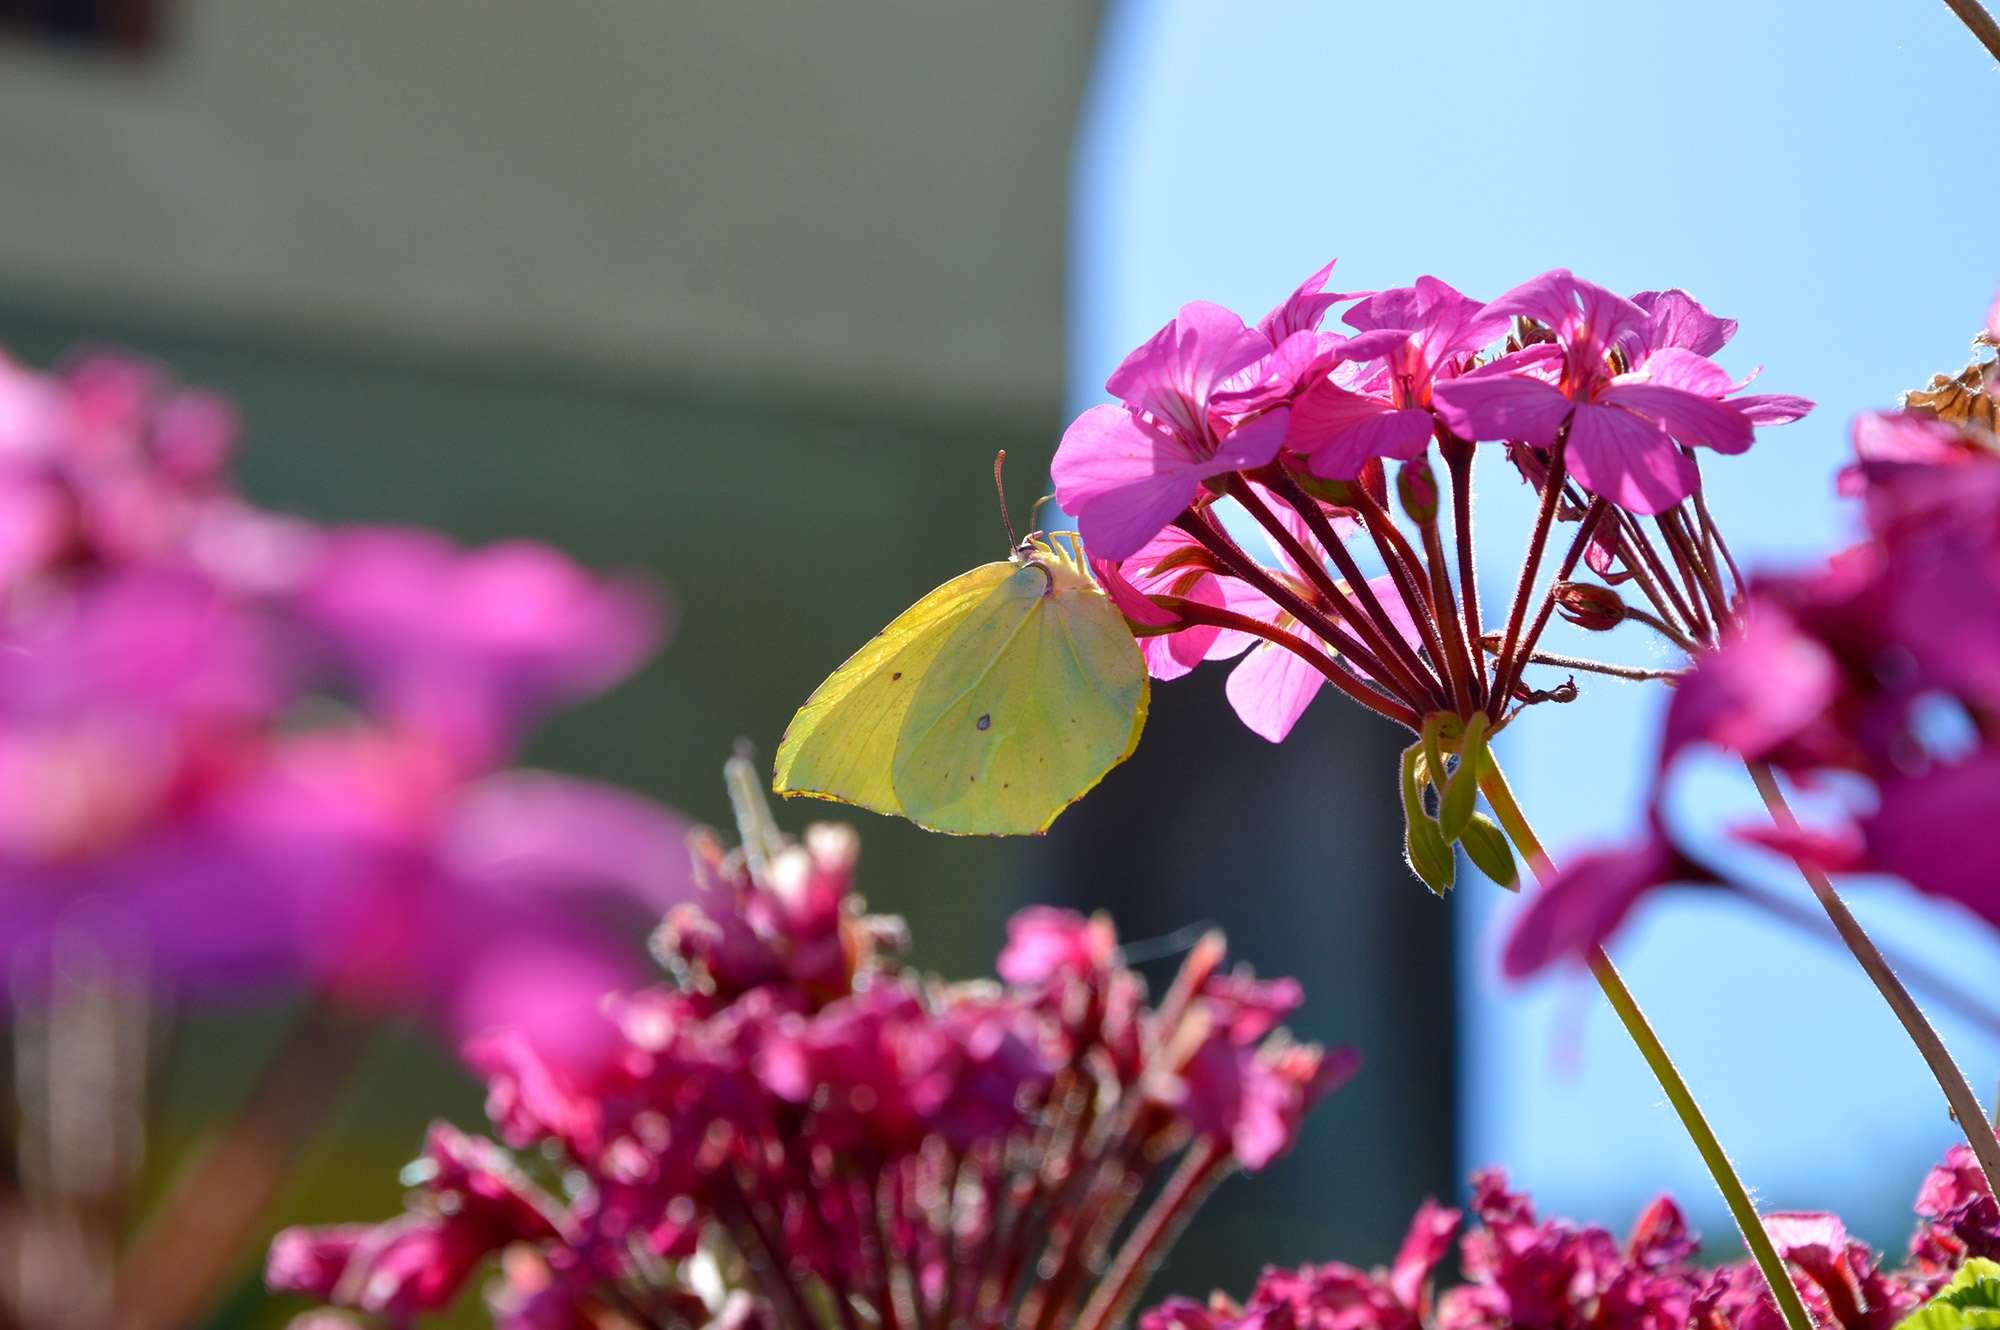
nature, blossom, plant, photography, flower, petal, spring, insect, macro, botany, butterfly, pink, flora, fauna, invertebrate, wildflower, close up, shrub, nectar, macro photography, gonepteryx rhamni, pollinator, annual plant, moths and butterflies